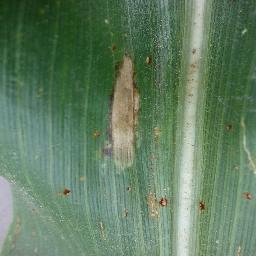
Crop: corn
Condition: (maize)_northern_blight